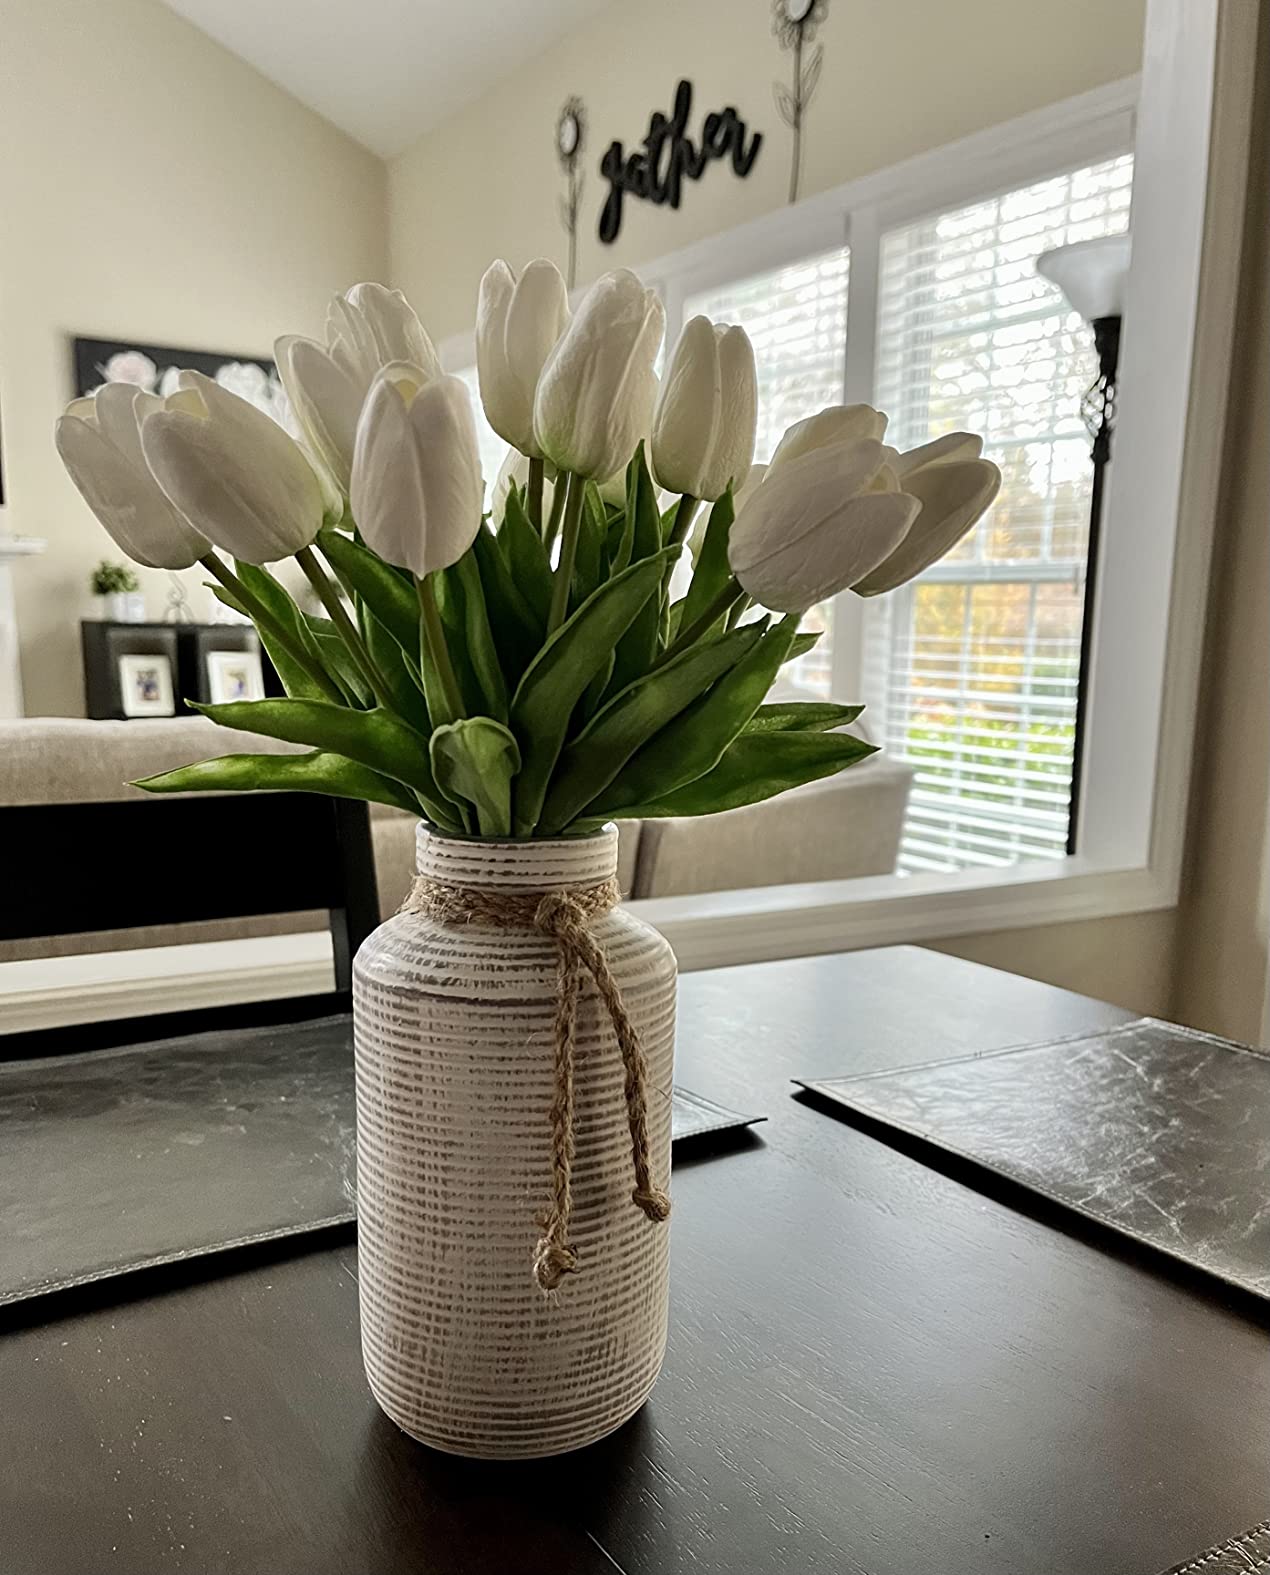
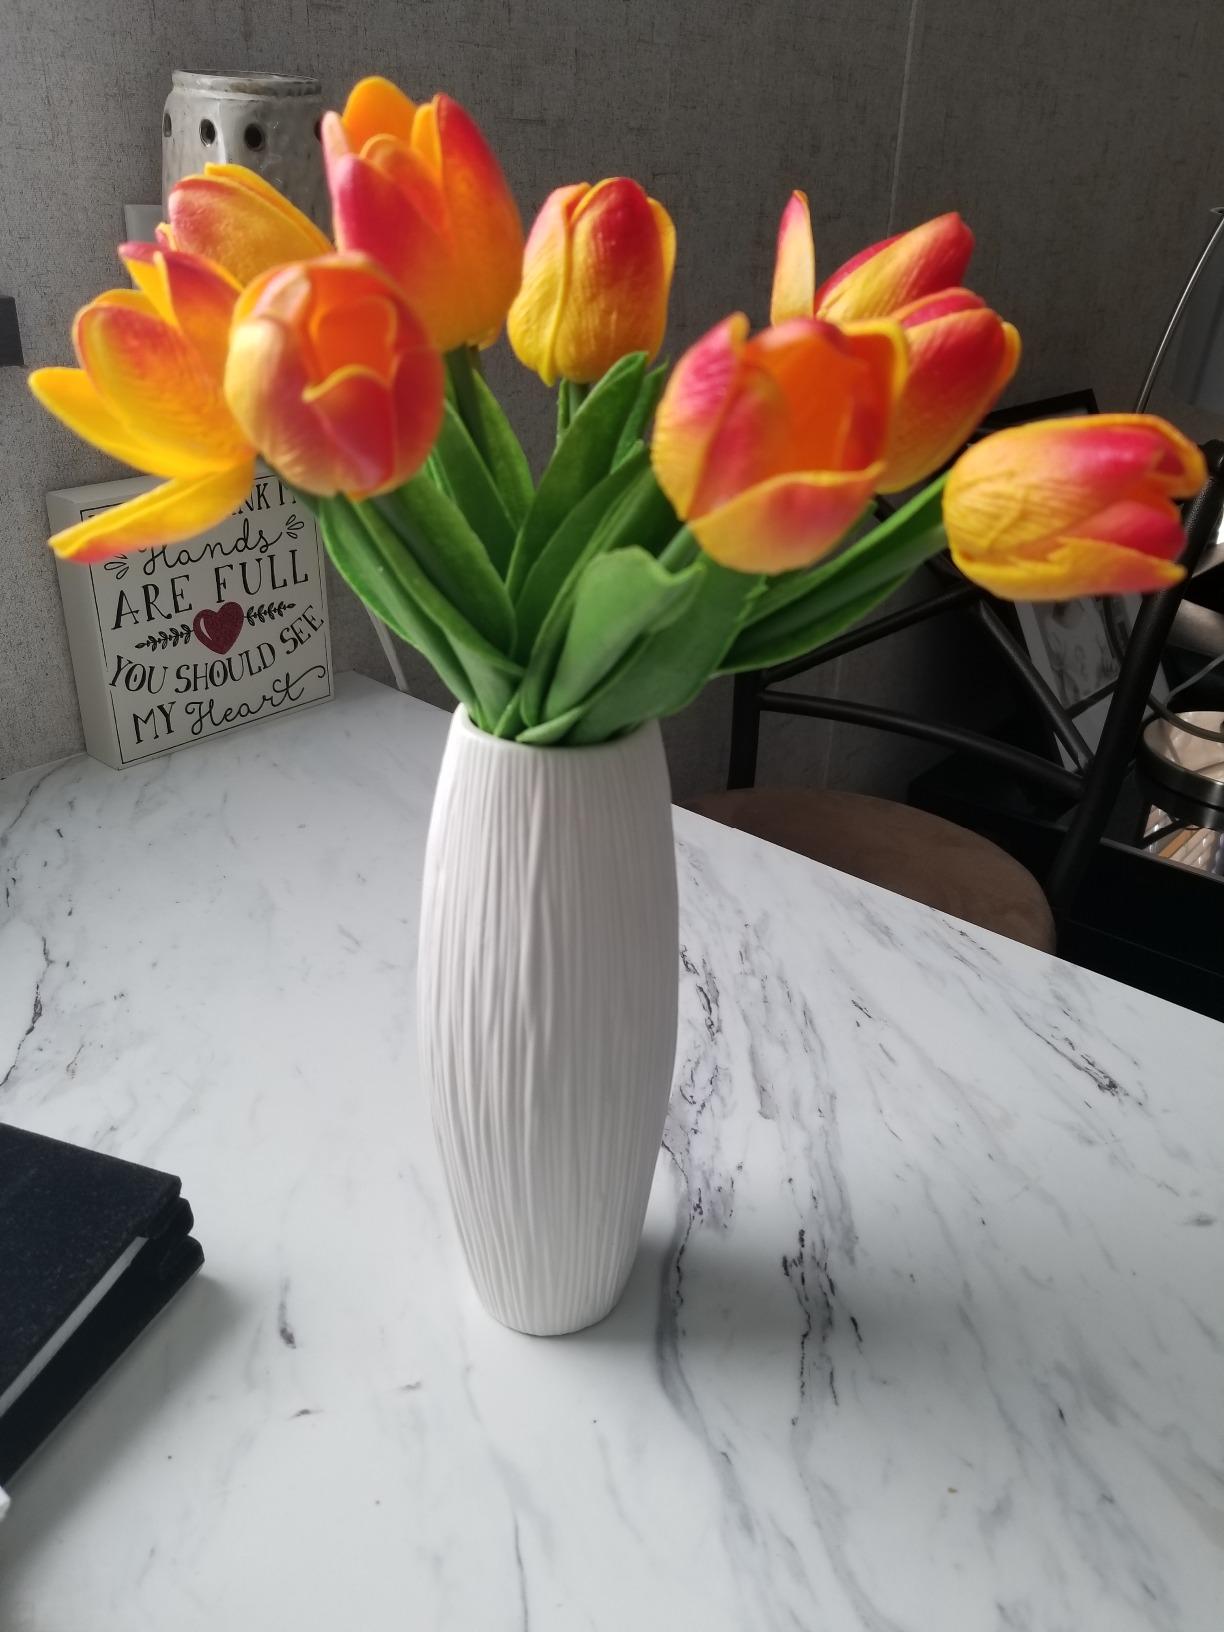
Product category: vase
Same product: no